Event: Nepal Earthquake
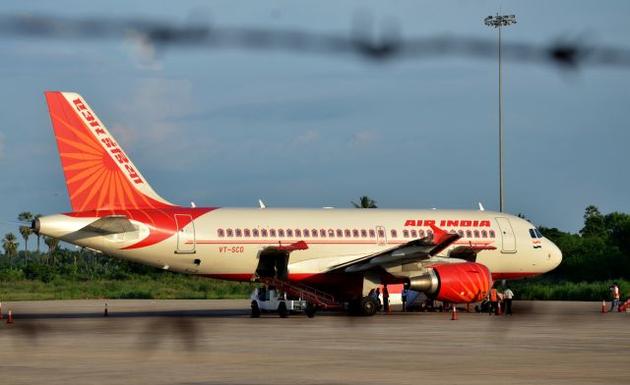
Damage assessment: no_damage